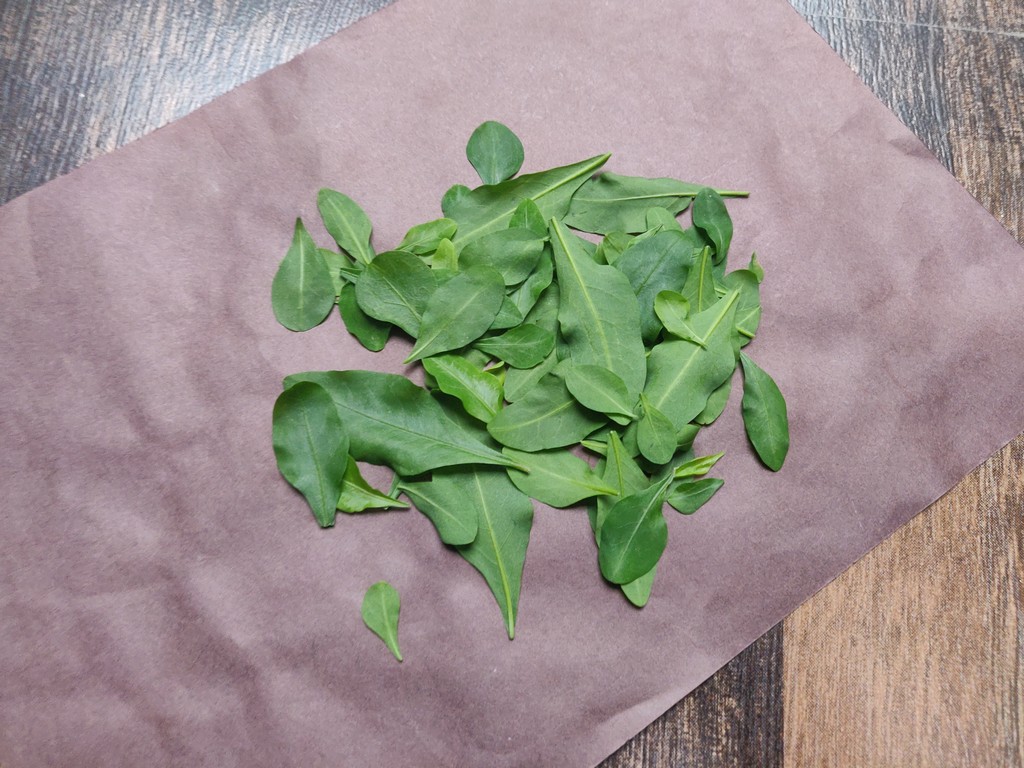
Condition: Healthy
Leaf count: multiple
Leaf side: unknown